Duilio-class ironclad

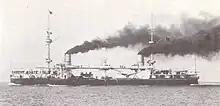
"Enrico Dandolo" after her reconstruction in the 1890s

During gunnery trials in March 1880 shortly after entering service, one of "Duilio"s guns in her aft turret burst. After joining the fleet, both ships served in the Active Squadron, though they alternated between it and the Reserve Squadron throughout their careers. During this period, they were chiefly occupied with conducting training maneuvers. Italy joined the Triple Alliance with the German Empire and Austria-Hungary in 1882, shortly after the two "Duilio"s entered service; as a result, the country's most likely opponent became France. The exercises in which the ships took part therefore frequently simulated defensive operations against a hostile, numerically superior French Mediterranean Fleet. For the 1893 maneuvers, "Duilio" was part of the squadron that simulated the defending Italian fleet, while "Enrico Dandolo" operated on the opposing force.